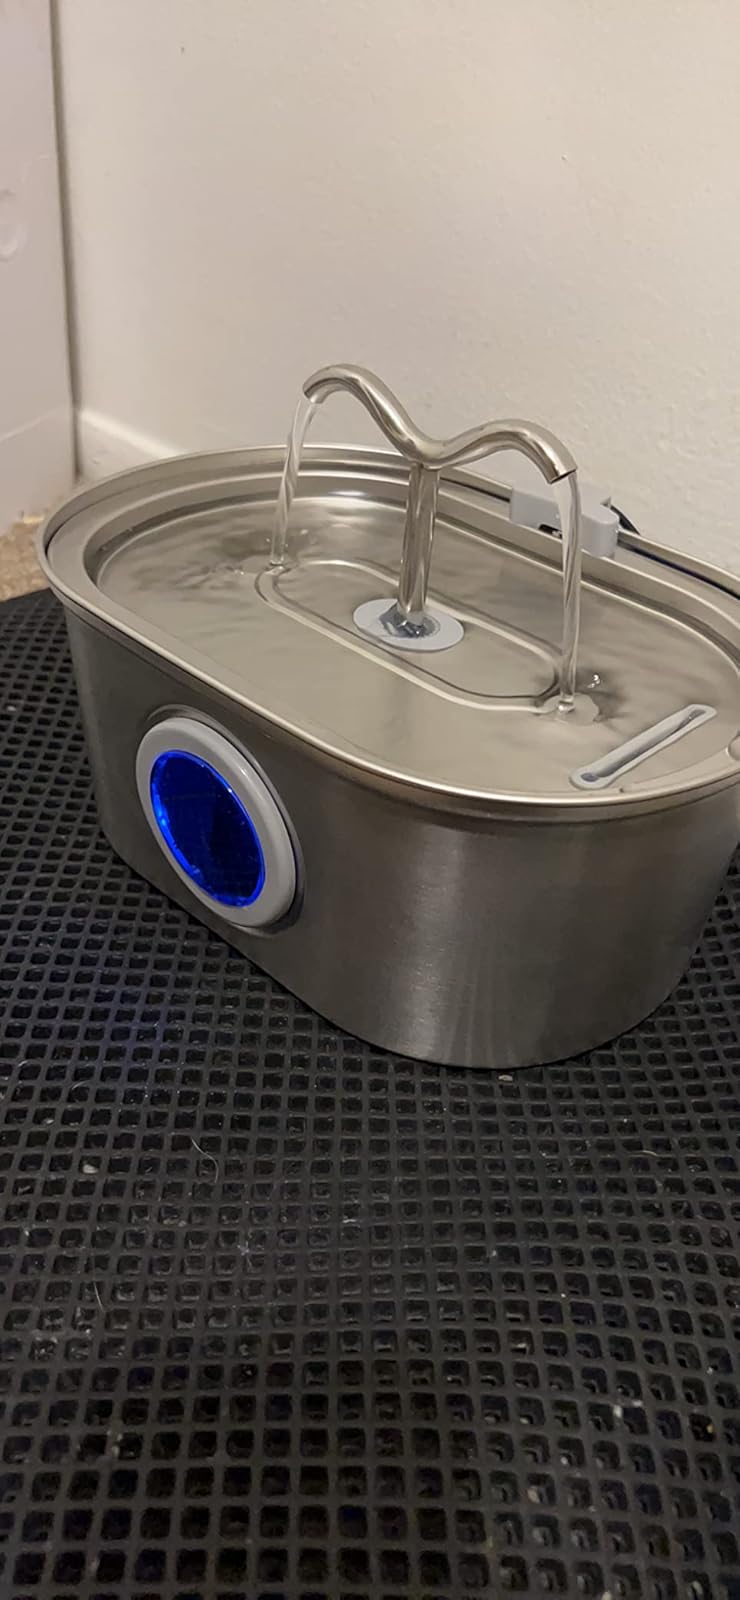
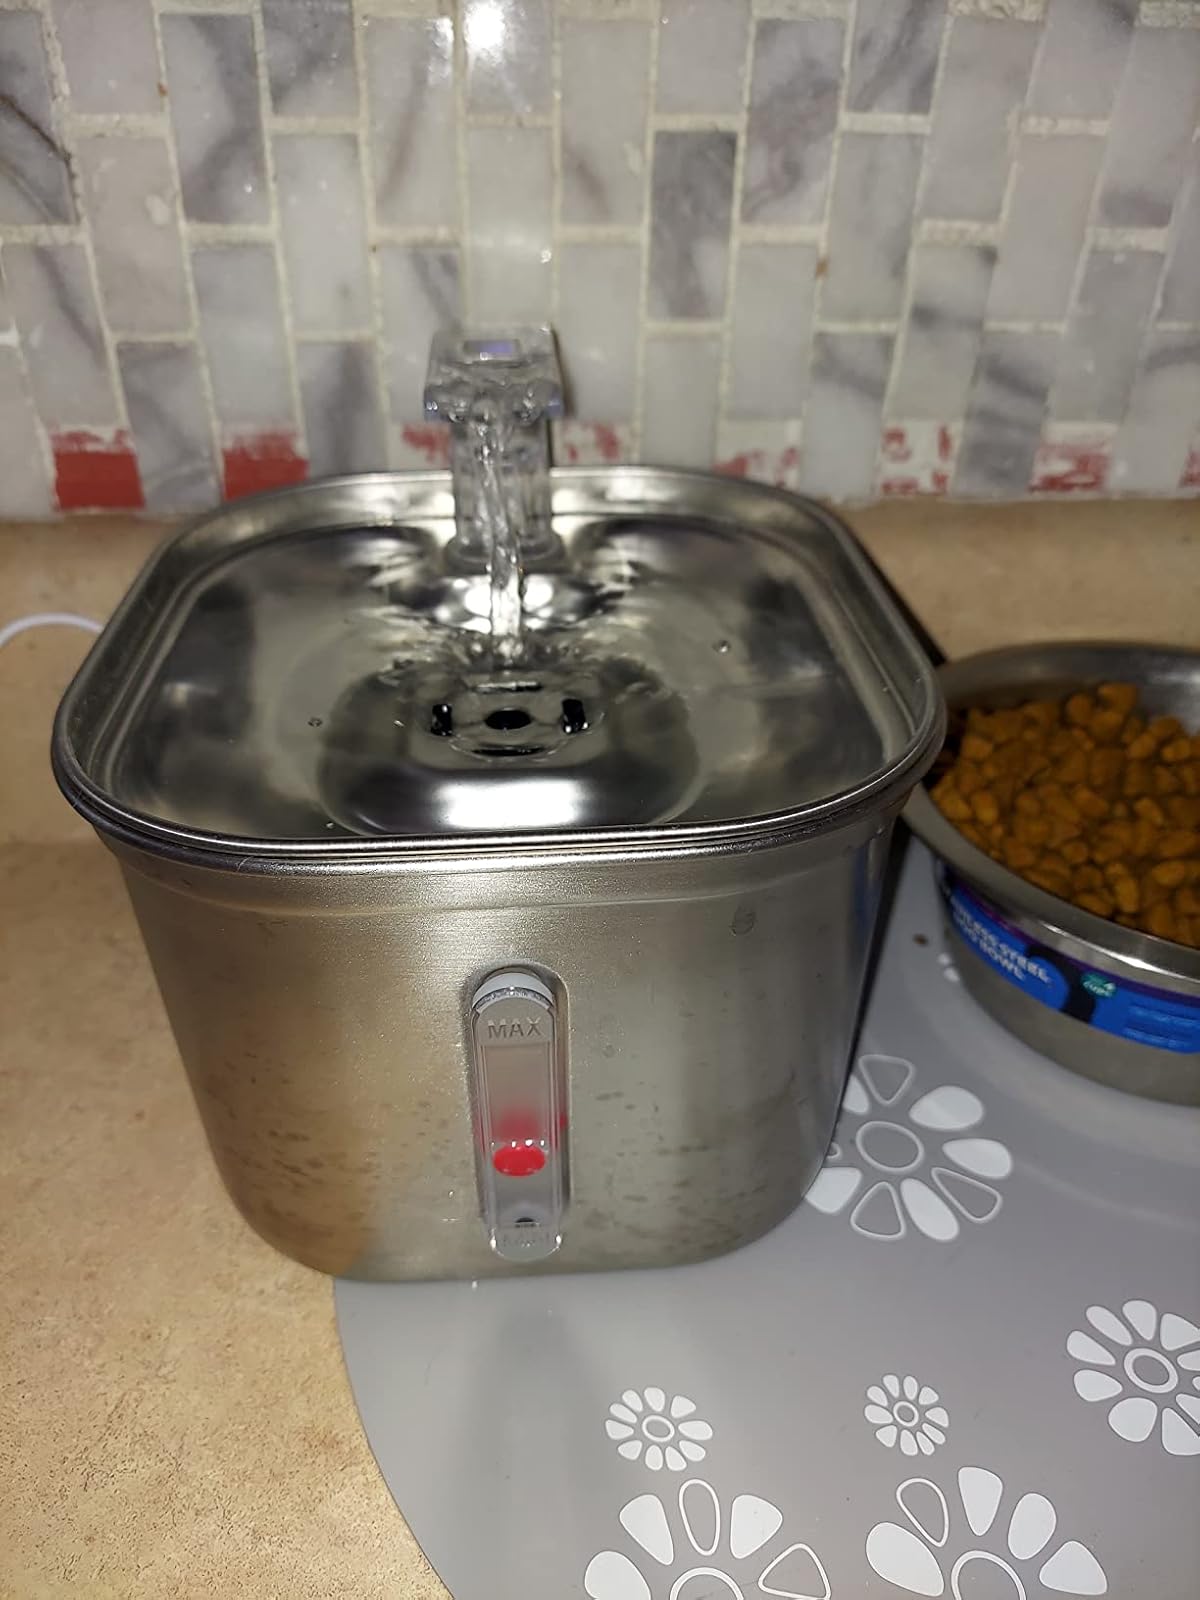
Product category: items_bowl
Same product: no